Carbon-fiber reinforced polymer

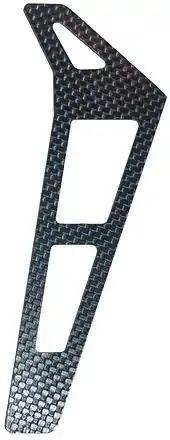
Tail of a radio-controlled helicopter, made of CFRP

Carbon fiber-reinforced polymers (American English), carbon-fibre-reinforced polymers (Commonwealth English), carbon-fiber-reinforced plastics, carbon-fiber reinforced-thermoplastic (CFRP, CRP, CFRTP), also known as carbon fiber, carbon composite, or just carbon, are extremely strong and light fiber-reinforced plastics that contain carbon fibers. CFRPs can be expensive to produce, but are commonly used wherever high strength-to-weight ratio and stiffness (rigidity) are required, such as aerospace, superstructures of ships, automotive, civil engineering, sports equipment, and an increasing number of consumer and technical applications.